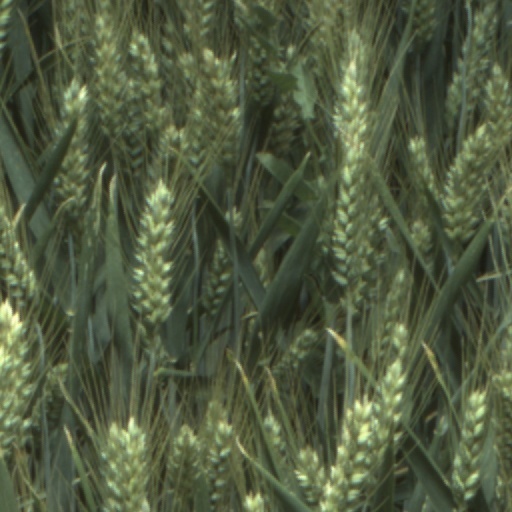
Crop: wheat